Española, New Mexico

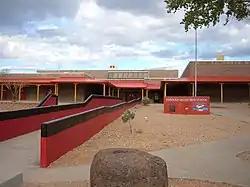
Española Valley High School

The city of Española is run by a mayor–council government system under Strong-mayor form. The mayor and eight-member city councilors from their respected districts are elected to a four-year term, elections are constant every two years, with no term limits. The mayor appoints a city manager who supervises department heads, prepares the budget, and coordinates departments.